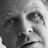
Emotion: sad